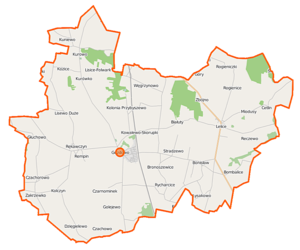
Gozdowo est une gmina rurale de la powiat de Sierpc, dans la Voïvodie de Mazovie, dans le centre-est de la Pologne.